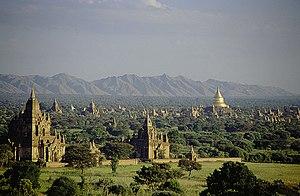
Les premières invasions mongoles en Birmanie sont une série de conflits militaires entre la dynastie Yuan de Kubilai Khan et le Royaume de Pagan qui ont lieu entre 1277 et 1287. Ces invasions ont provoqué la chute du royaume de Pagan, vieux de 250 ans, et l'armée mongole s'est emparée des territoires Pagans situés dans l'actuelle préfecture de Dehong, le Yunnan et le nord de la Birmanie à Tagaung. À la suite de la chute du royaume, la péninsule birmane connaît 250 ans de fragmentation politique et toute l'Asie du Sud-Est continentale voit l'essor des États Tai-Shan.